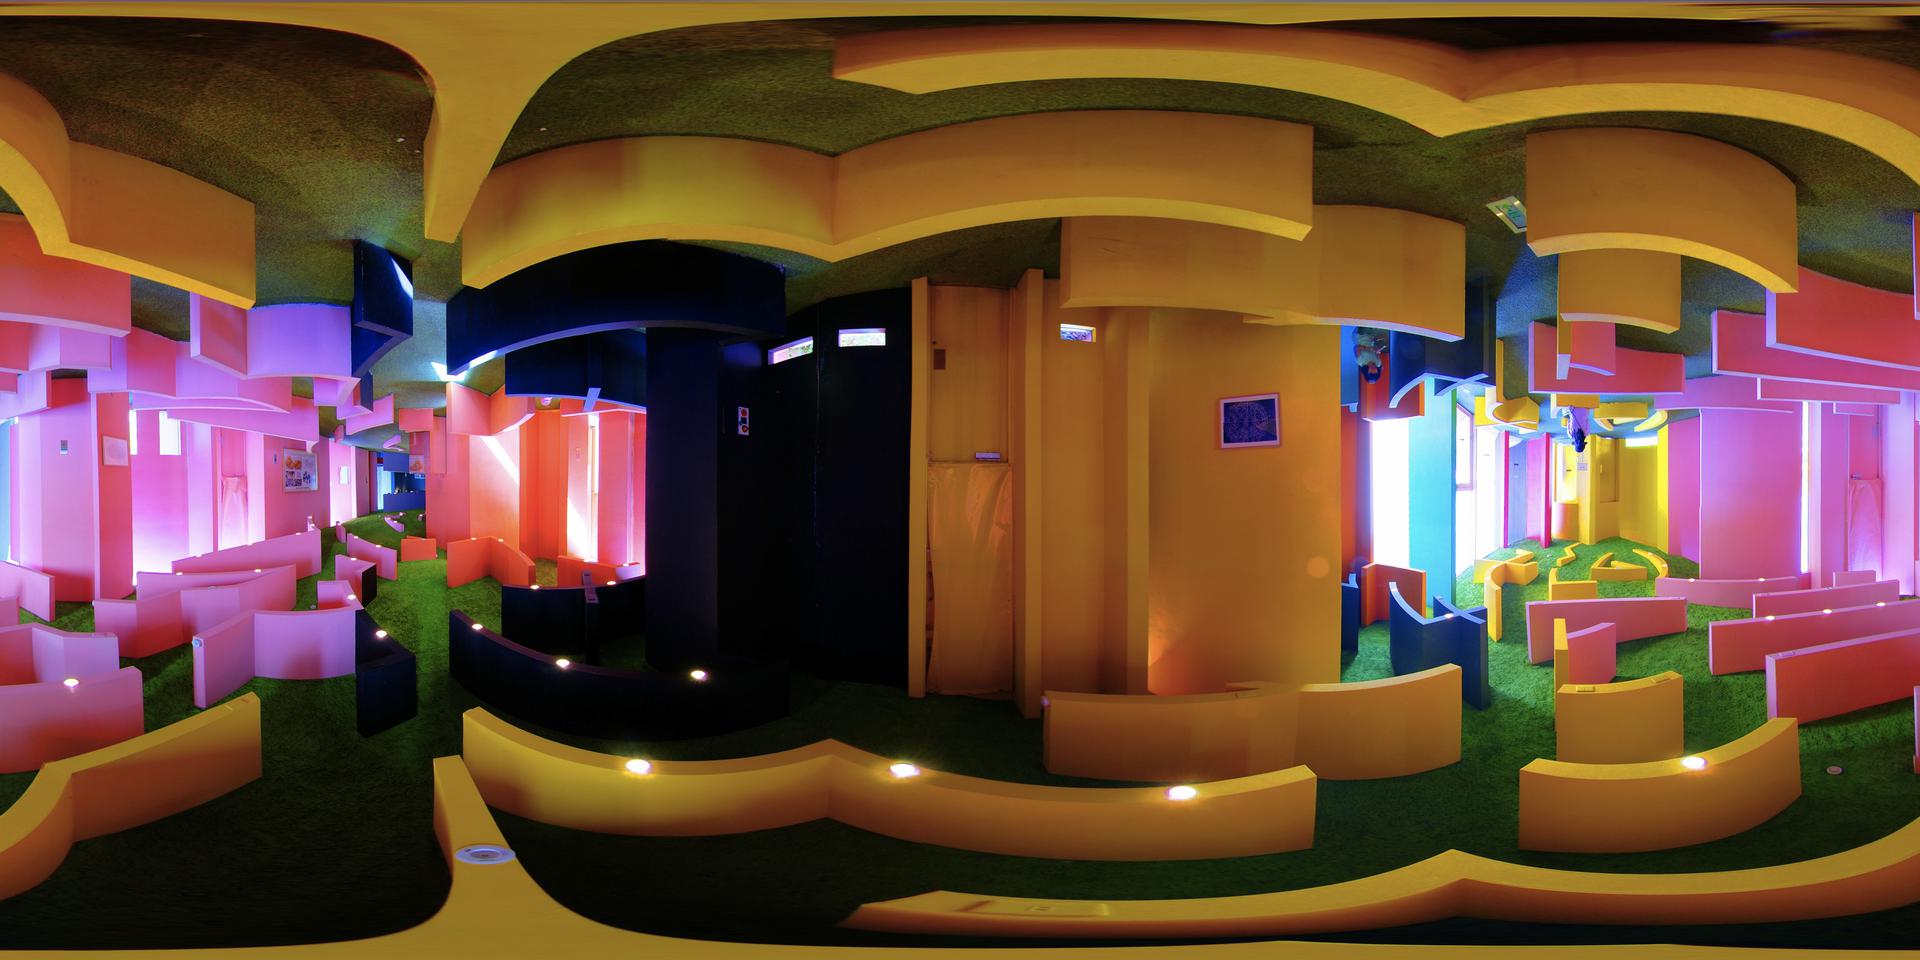
Referred object: Blue painting on the yellow wall

Referred object: the small purple framed picture